Joan Michaël Fleischman

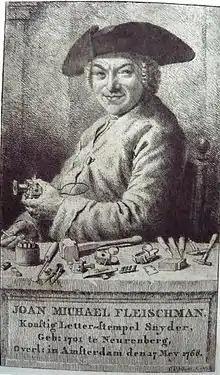
Portrait of Joan Michael Fleischman with his punchcutting tools, engraved by Cornelis van Noorde and dated 1769.

Joan Michaël Fleischman (1707–27 May 1768), was an 18th-century German-Dutch typographer and punchcutter.